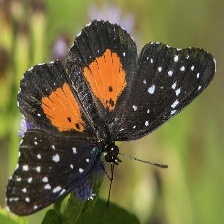
Species: CRIMSON PATCH